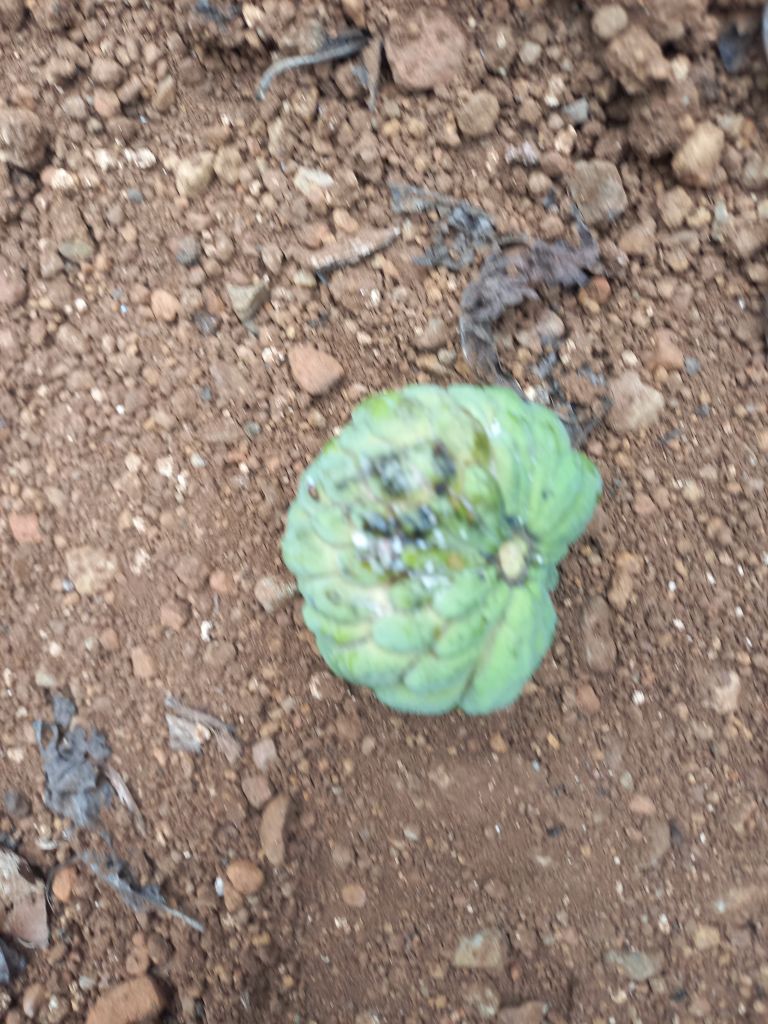
Disease label: Leaf spot on fruit